Ayrton Preciado

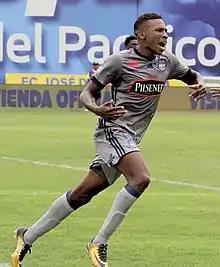
Preciado with Emelec in 2017

Eduar Ayrton Preciado García (born 17 July 1994) is an Ecuadorian professional footballer who plays for Argentine Primera División club Aldosivi as a forward. He was part of the Ecuador national team.